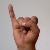
The image shows a hand gesture representing the letter 'I' in Indian Sign Language.